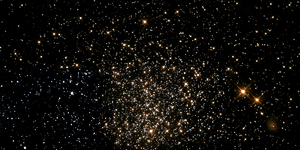
Voici une liste non exhaustive d'amas stellaires, classée par ordre alphabétique de constellations.
NGC 1651 est un amas ouvert situé dans la constellation de la Table. Cet amas est situé dans le Grand Nuage de Magellan. Il a été découvert par l'astronome germano-britannique John Herschel en 1834.